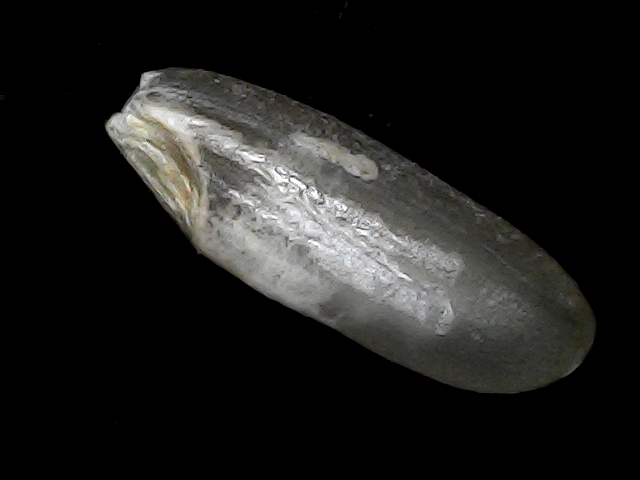
Rice variety: BD85